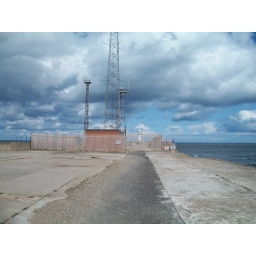
Redcar at the mouth of the Tees River. The short white building in the background is the &amp;quot;lighthouse&amp;quot;.